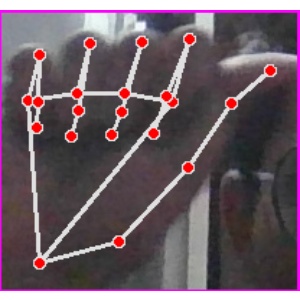
अक्षर: छ